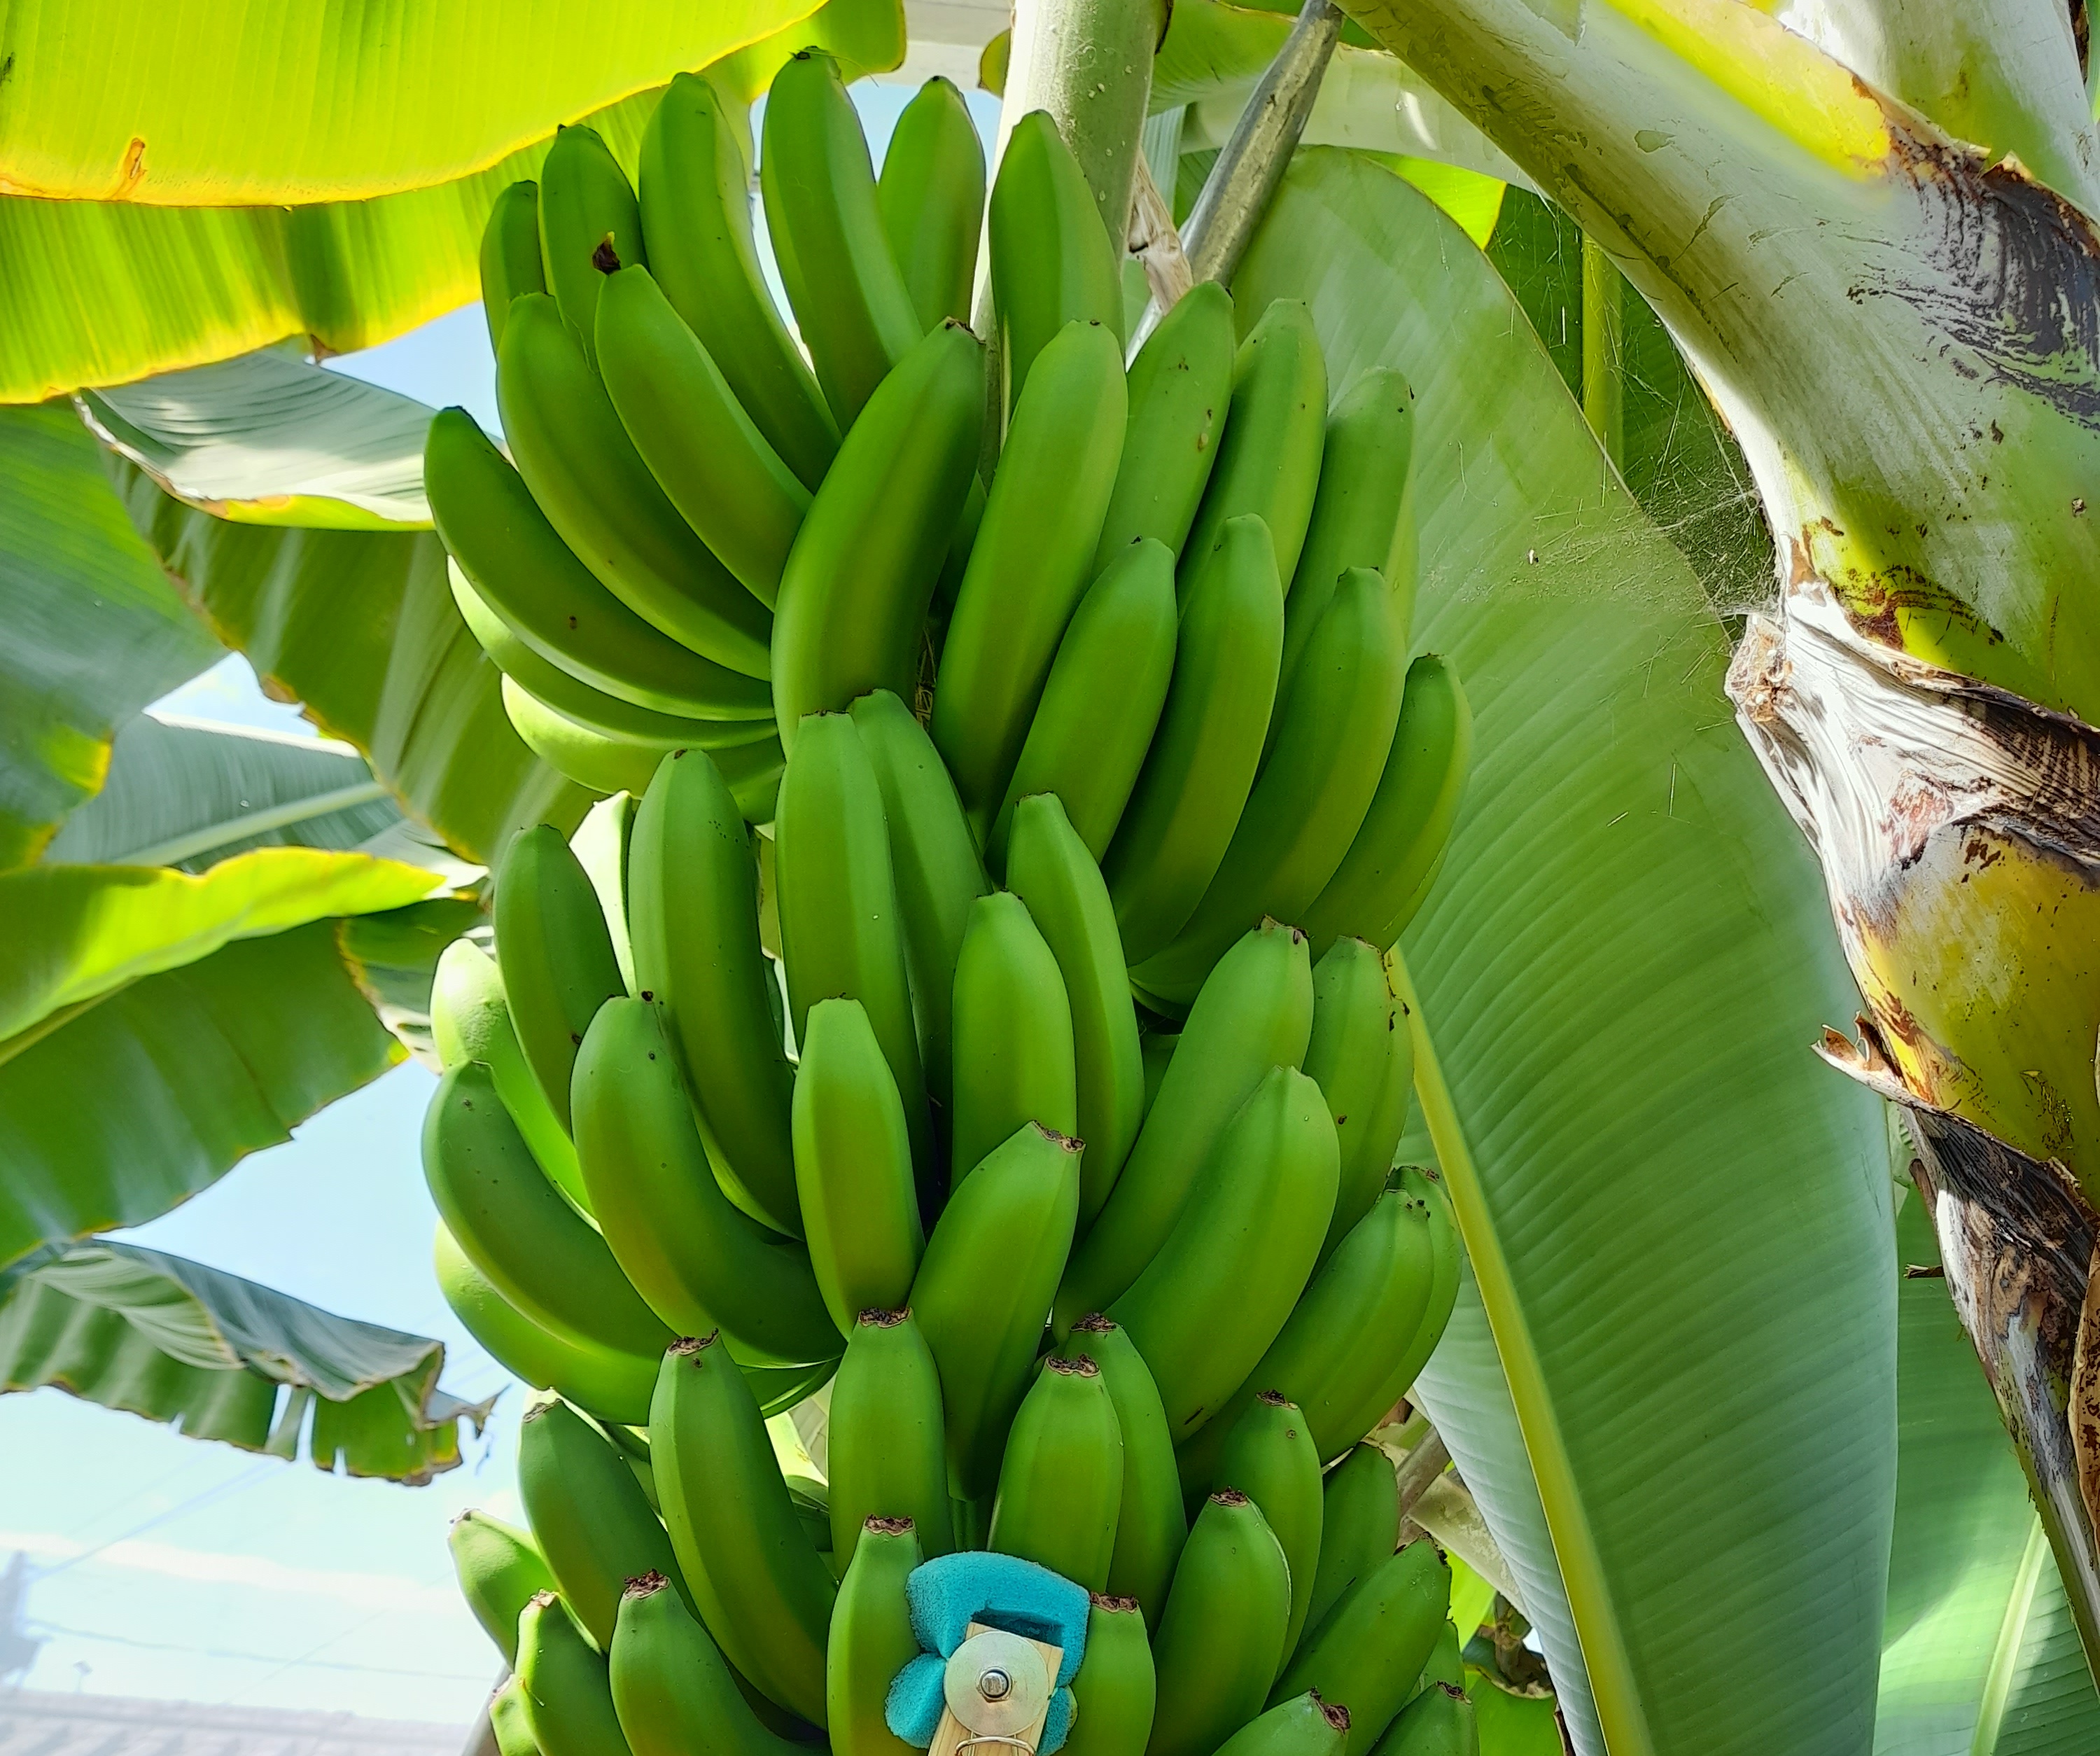
Label: Cut